Louroux Priory

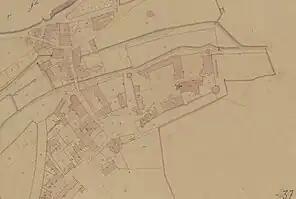
The priory buildings on the 1832 Napoleonic cadastral plan of Le Louroux.

The fortified complex is bordered by the Route de Louroux to the north and the Route Départementale 50 to the west. The Rue du Château, which starts in the south-west, provides access to the priory's enclosure. The priory's northern boundary is delimited by a stream of the Échandon, a tributary of the Indre, which feeds the Louroux ponds to the southwest of the commune's main square. This watercourse, which forms part of the moat of the fortified complex, separates it from the town center to the west. The Échandon serves as a border, a type of demarcation specific to the Loch region during the Middle Ages.